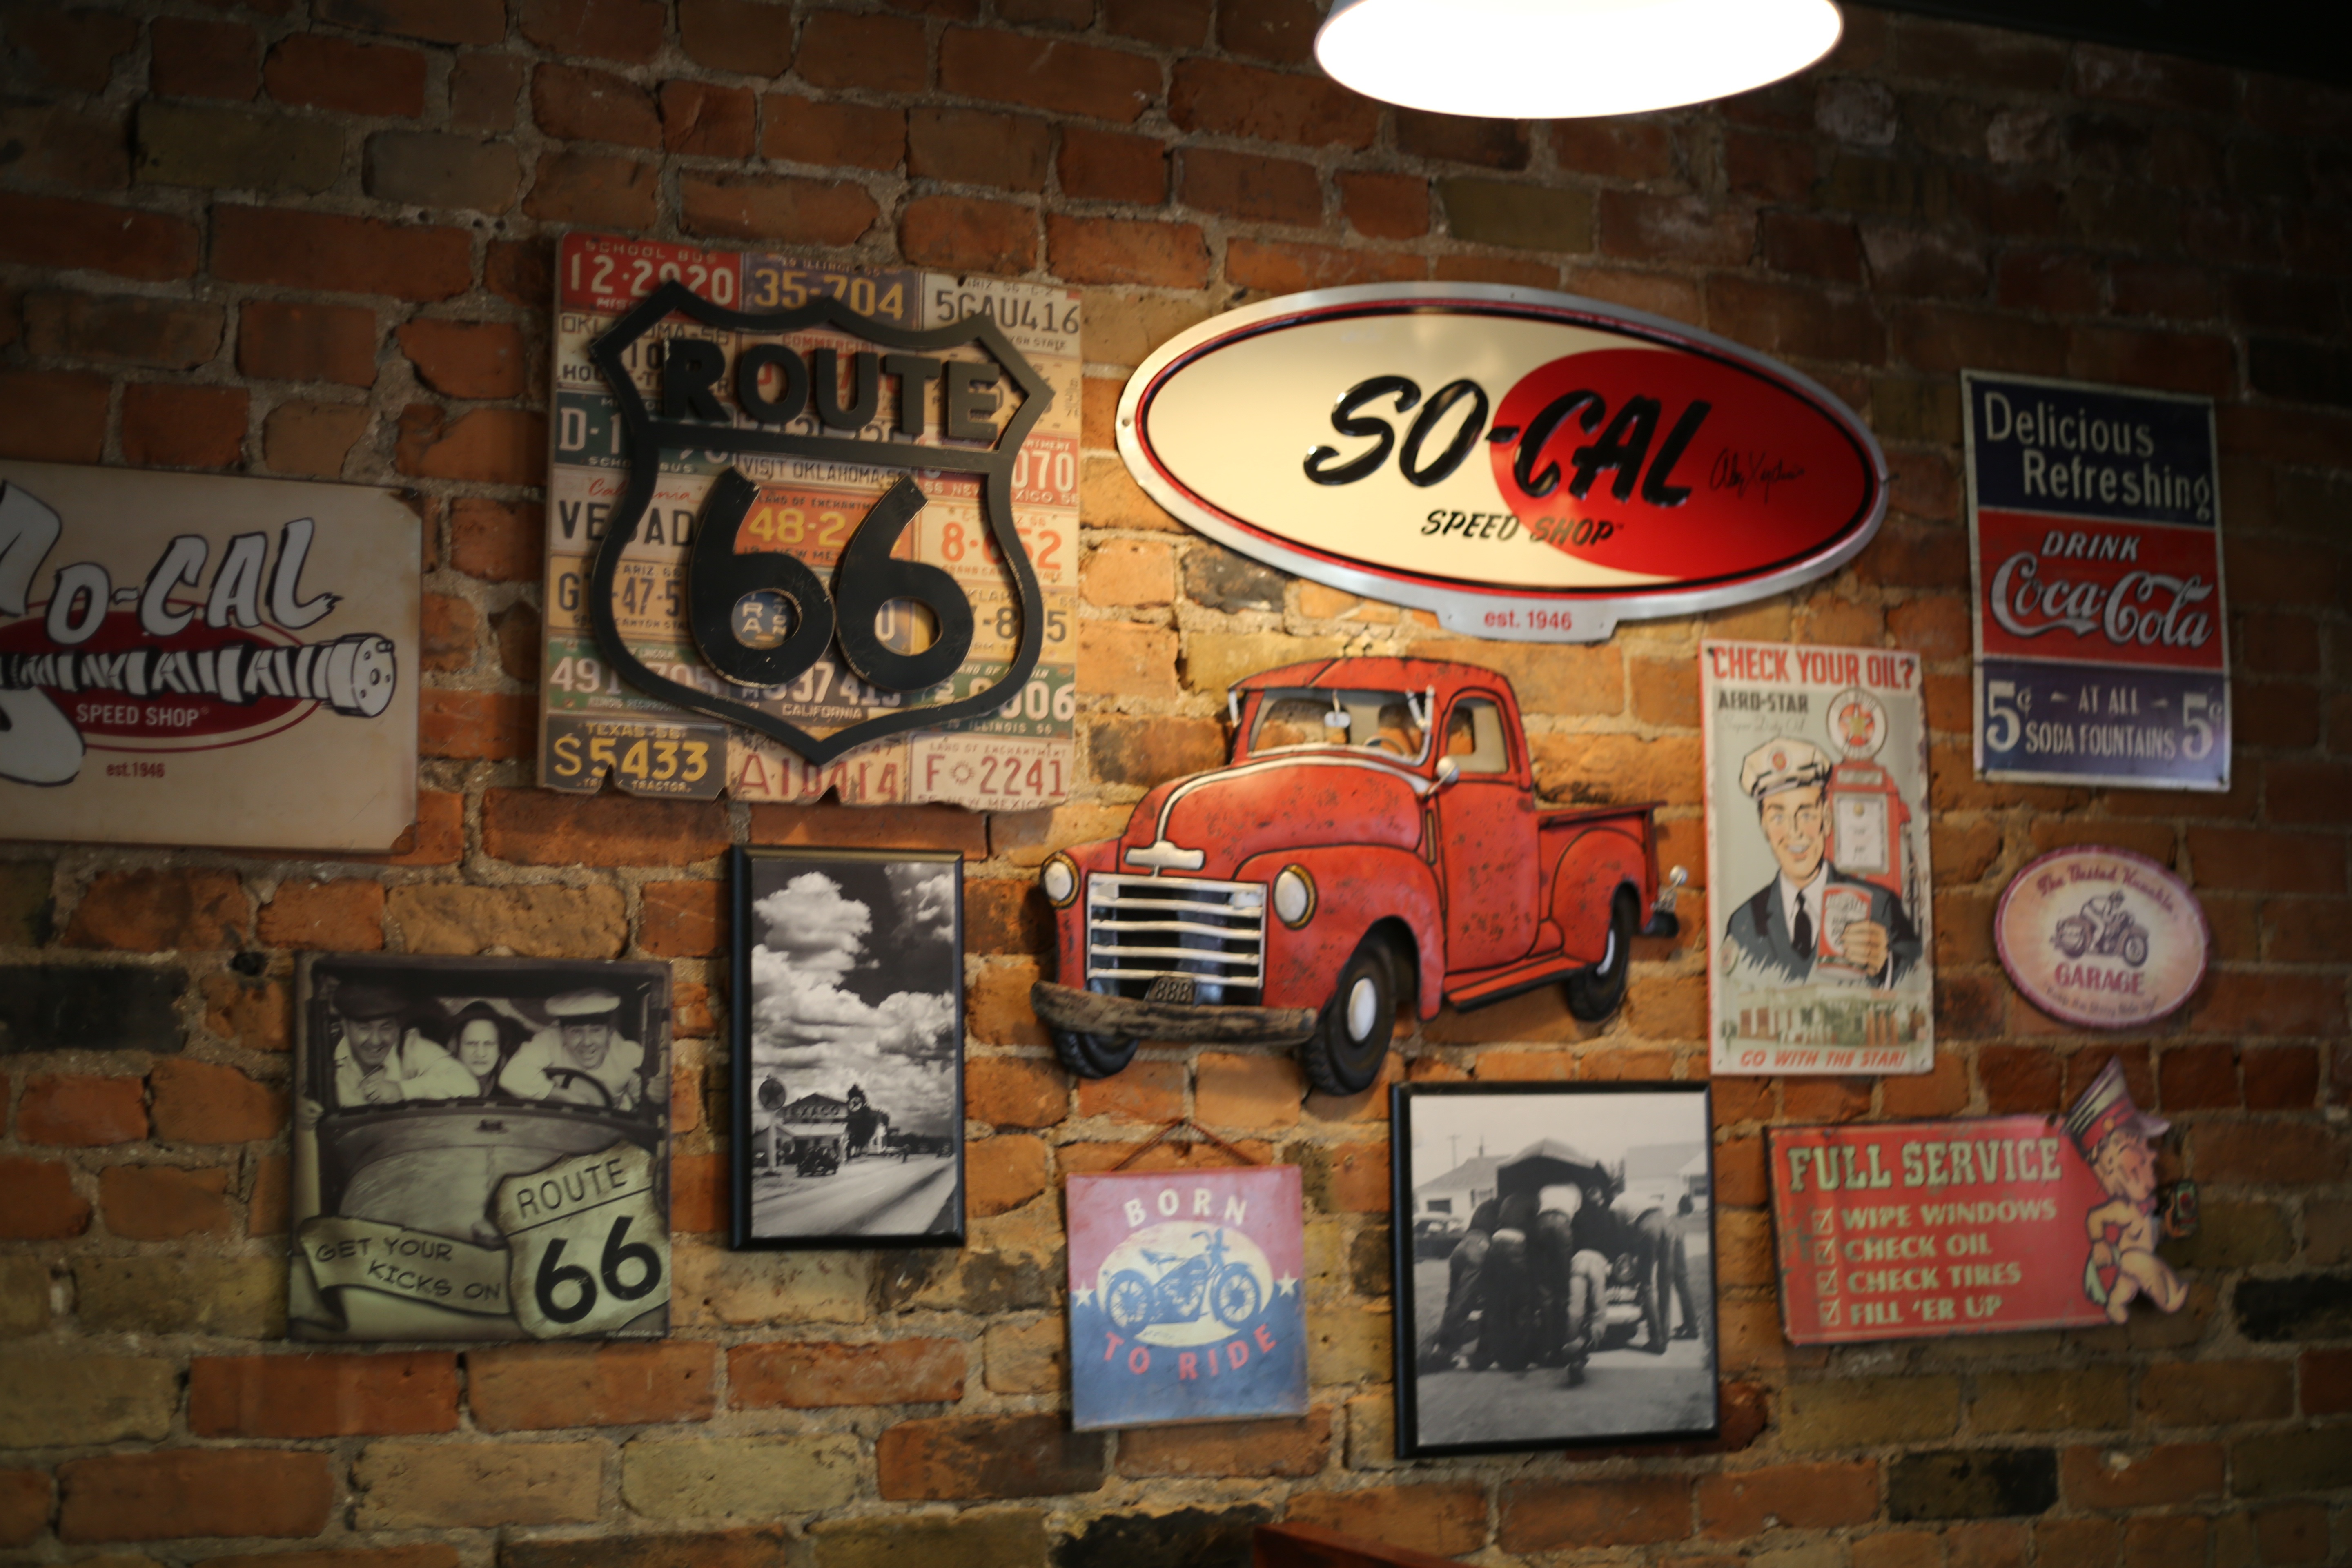
vintage, retro, restaurant, old, wall, sign, graffiti, road sign, art, brickwall, mural